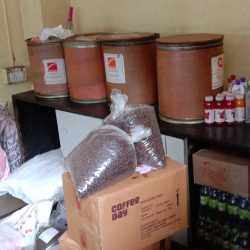
Label: cardboard